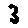
Label: 3